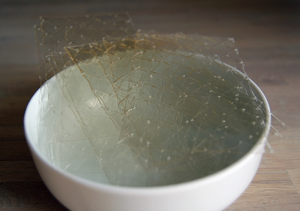
Gelatine
Plader af husblas, som består af gelatine
Husblas
"Gelatine er et geleringsmiddel / fortykkelsesmiddel, der består af protein. Det anvendes til at gøre vandige levnedsmidler tykkere. Gelatine kan fremstilles ud fra collagen fra sener, knogler og hud, i dag typisk fra svin og køer. I kogebogen Den Danske Huusmoder fra 1793 anvises ""et pund hjortetak"" til fremstilling af ""rød eller hvid gele"" til 12 personer. Gelatine sælges i Danmark under navnet ""Husblas"". Ordet ""Husblas"" stammer fra tysk og er en sammensætning af ""Hausen"", som betyder stør og ""Blas"" som betyder svømmeblære, altså et stof udvundet oprindeligt fra størens svømmeblære.